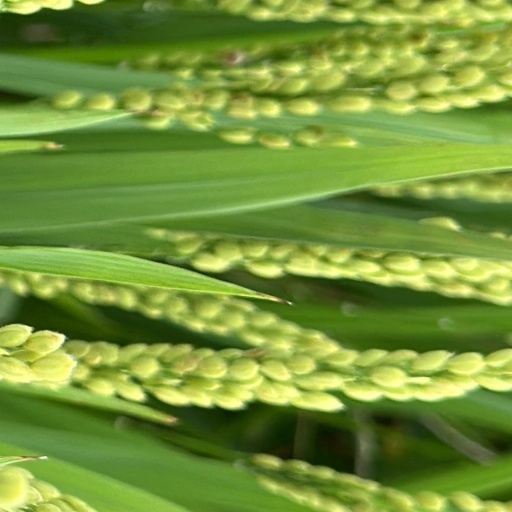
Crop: rice